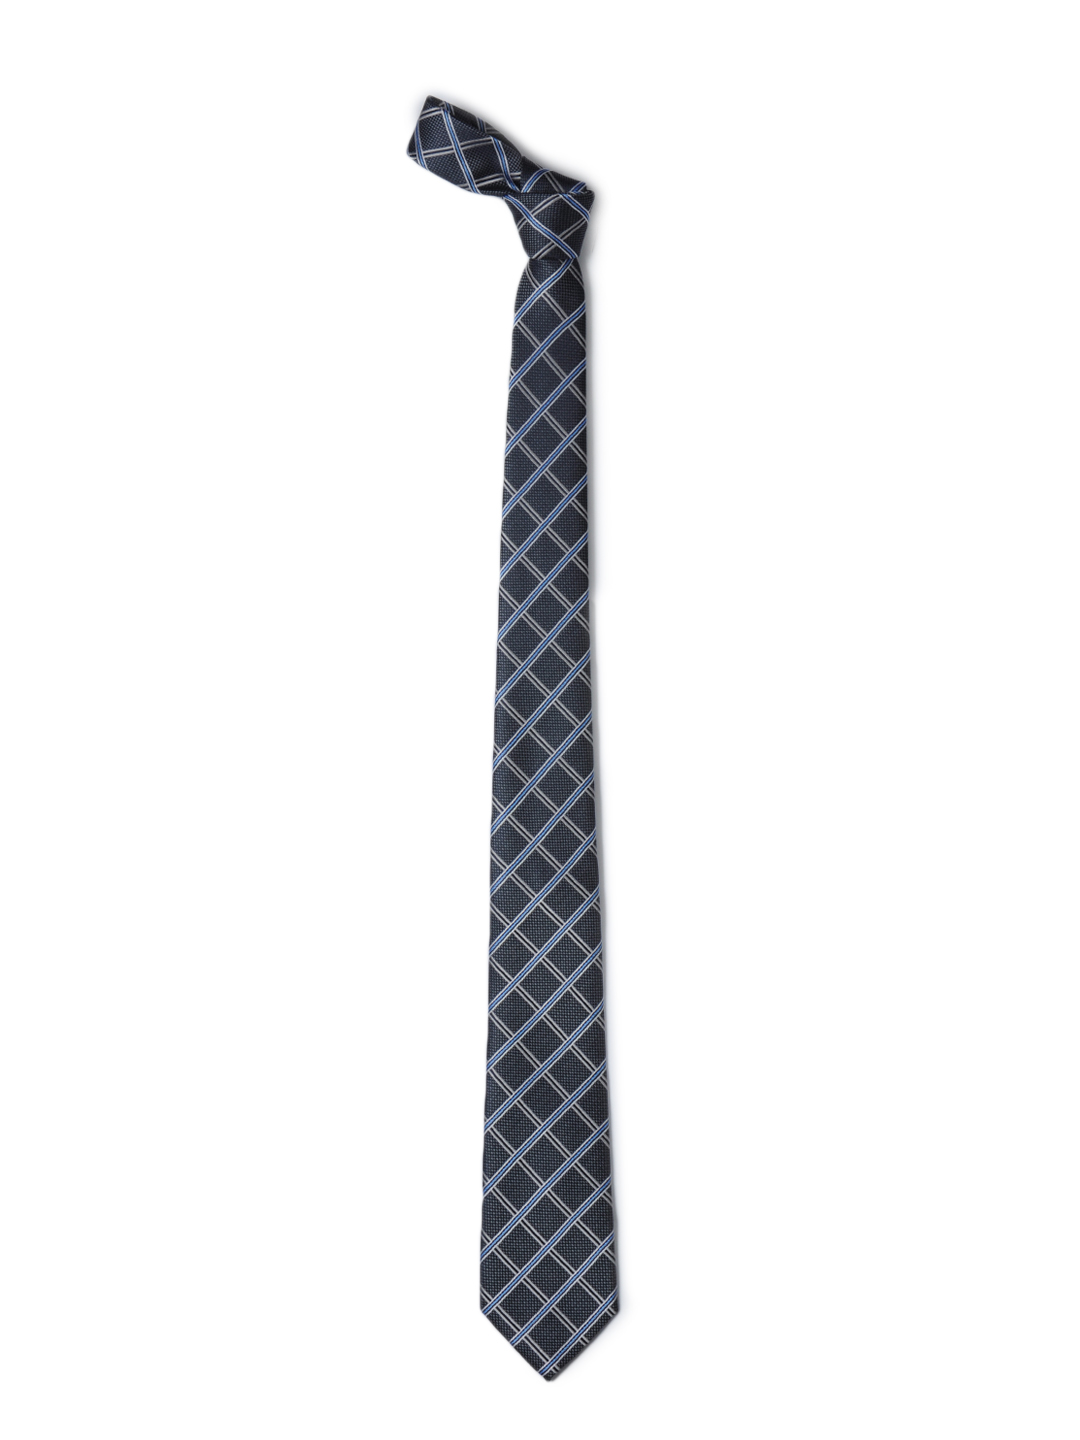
Park Avenue Men Grey Tie
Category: Accessories / Ties / Ties
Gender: Men
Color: Grey
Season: Summer 2012
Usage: Casual